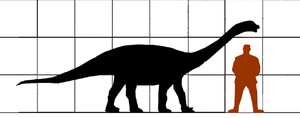
Vulcanodon est un genre éteint de dinosaures sauropodes, un des plus primitifs. Il a été découvert dans le sud de l'Afrique, au Zimbabwe, dans une île du lac Kariba. Il date du Jurassique inférieur, du Sinémurien-Pliensbachien, soit il y a environ entre 199,3 et 182,7 millions d'années.